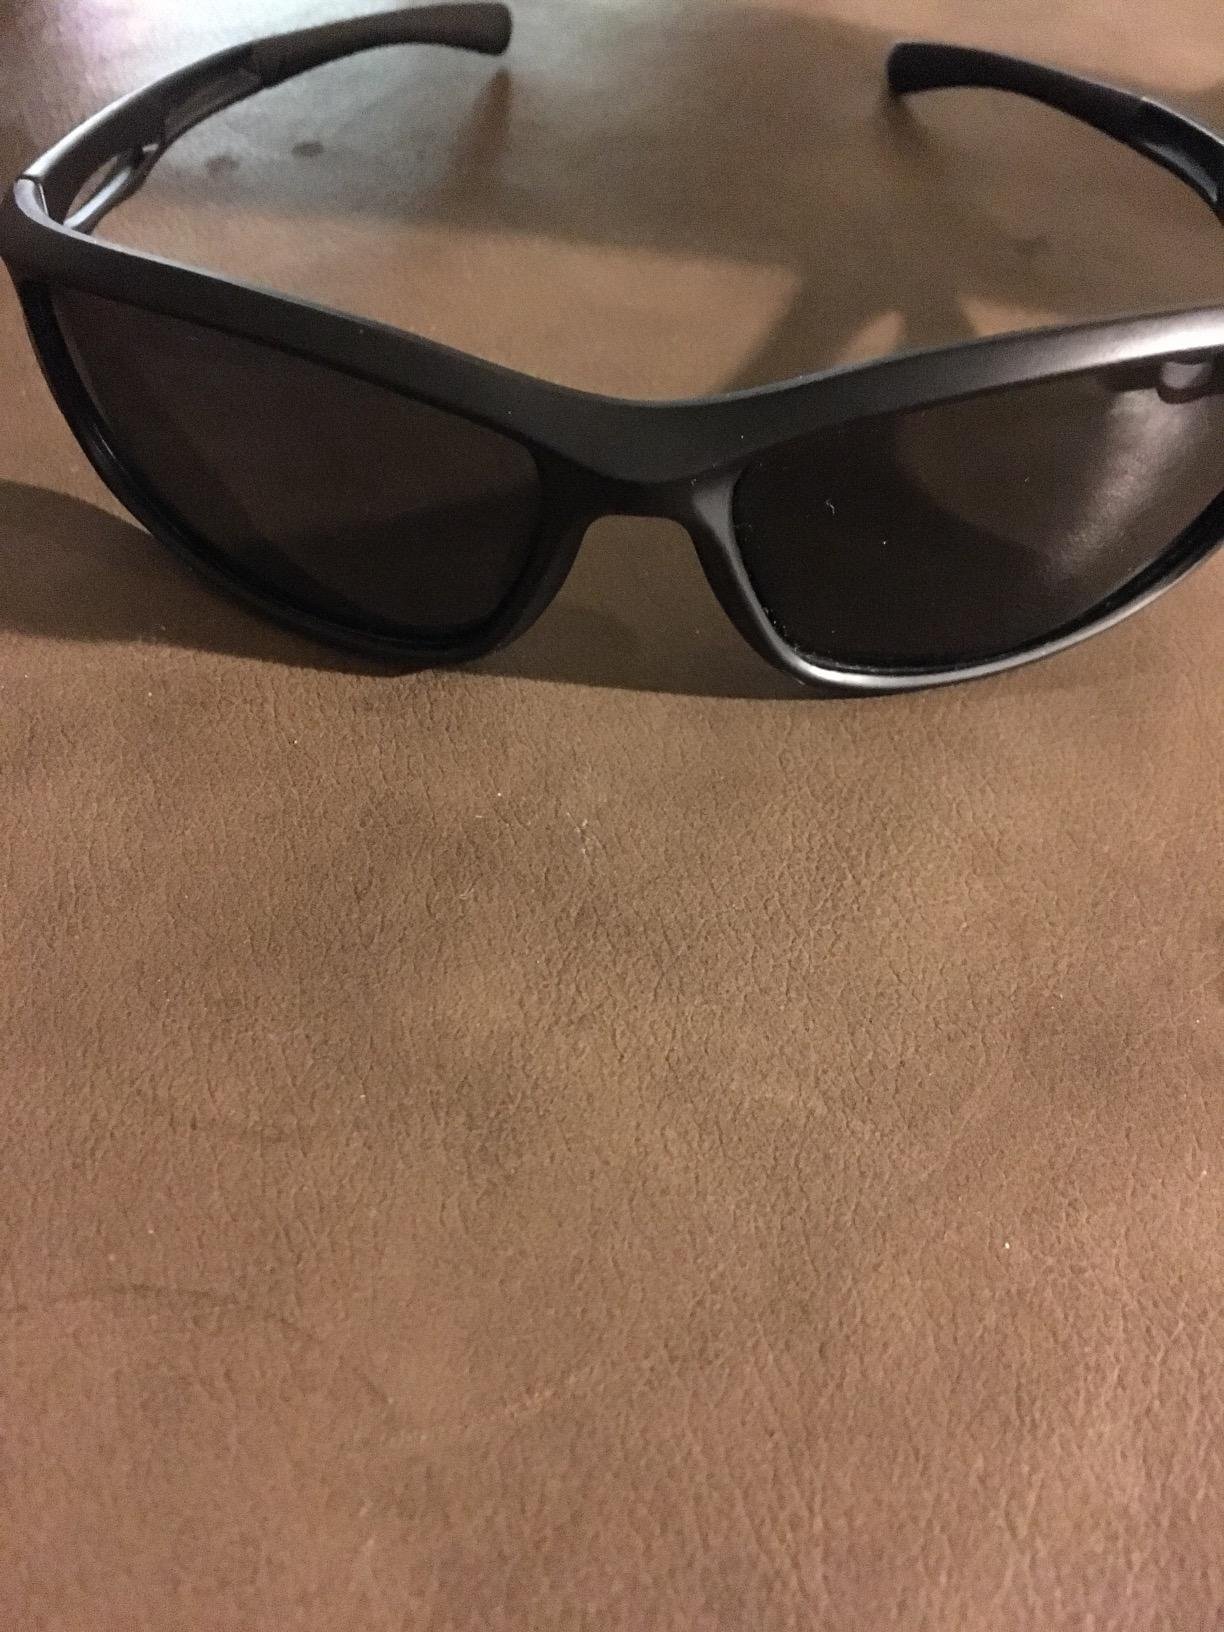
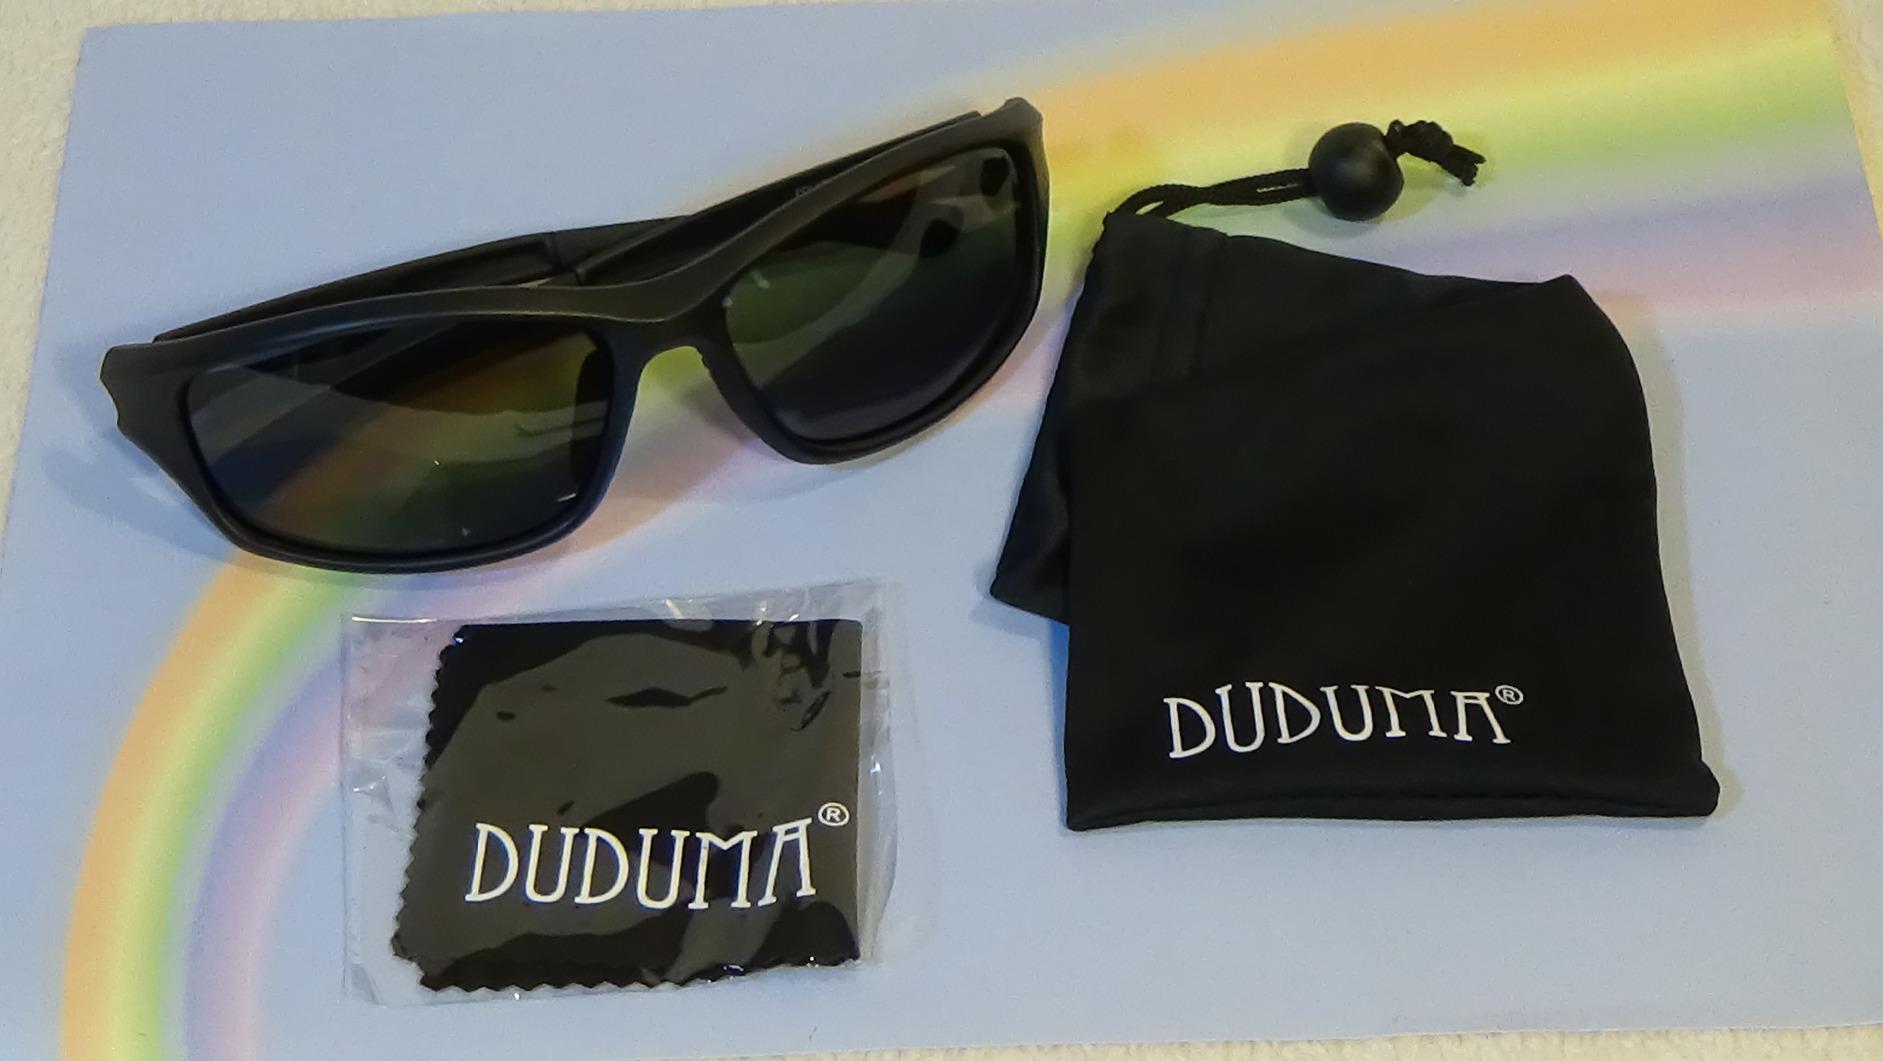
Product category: accessories_sunglasses
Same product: yes